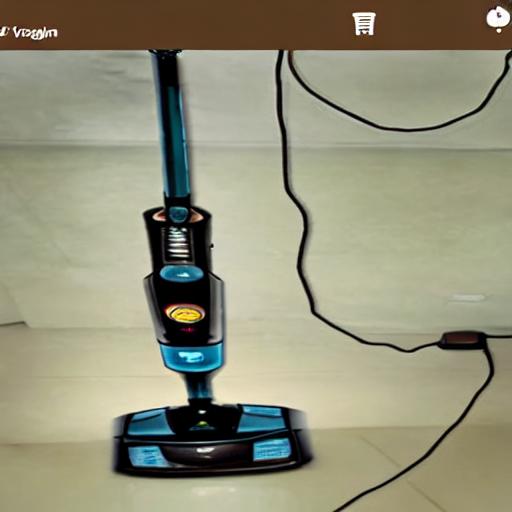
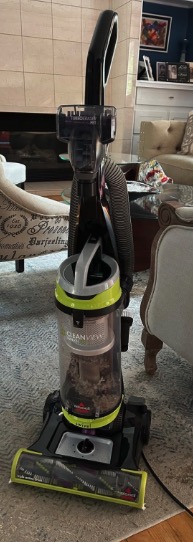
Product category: items_vacuum
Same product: no